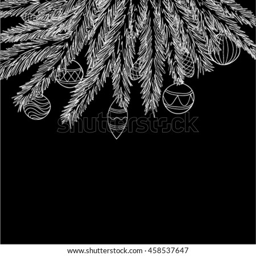
beautiful monochrome , black and white christmas balls hanging on a christmas tree branch .